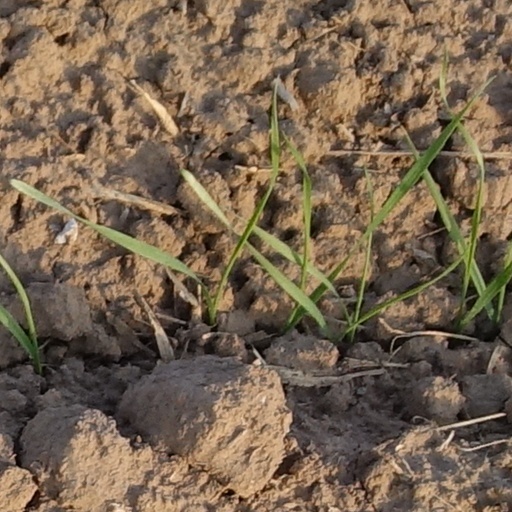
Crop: wheat